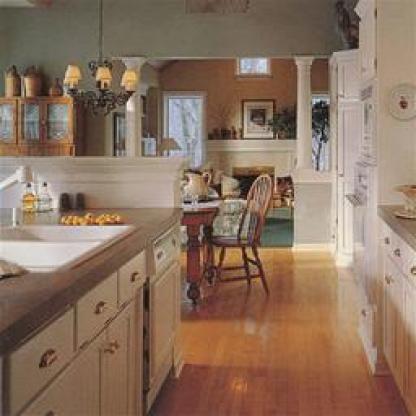
Scene: Indoor